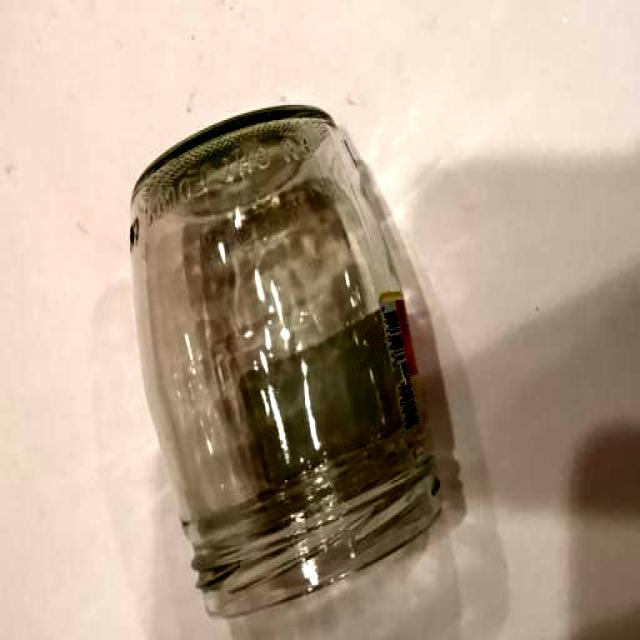
Label: Glass